Hans Adalbert Schlettow

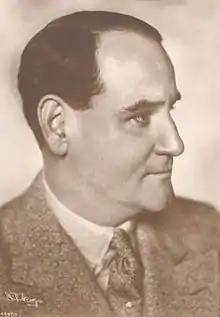
Hans Adalbert Schlettow

Hans Adalbert Schlettow (11 June 1888 – 30 April 1945) was a German film actor. Schlettow appeared in around a hundred and sixty films during his career, the majority during the silent era. Among his best-known film roles was "Hagen von Tronje" in Fritz Lang's film classic "Die Nibelungen" (1924). In 1929 he starred in the British director Anthony Asquith's film "A Cottage on Dartmoor".